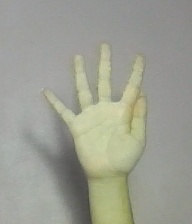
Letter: sheen